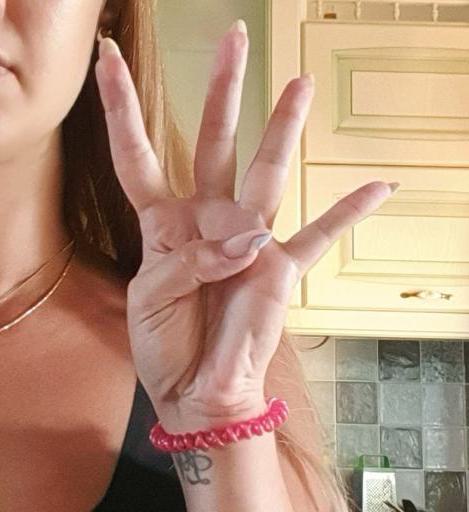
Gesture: four